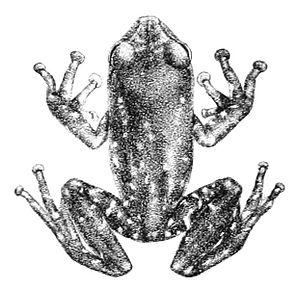
Ixalus flaviventris = Pseudophilautus flaviventris